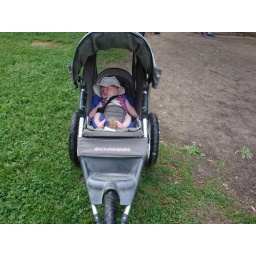
in a cute hat